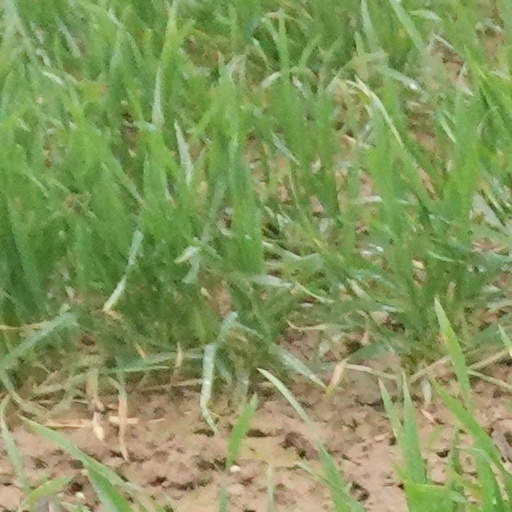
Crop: wheat